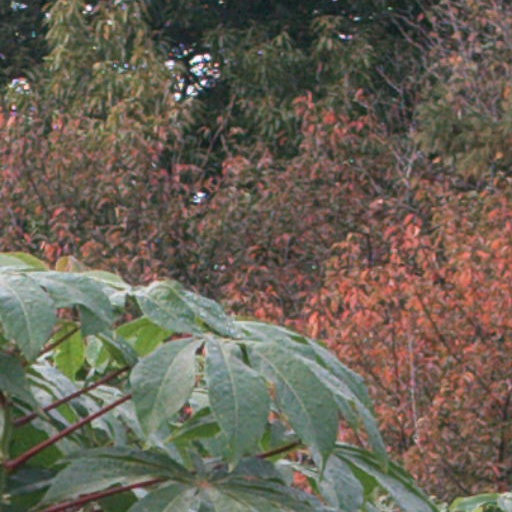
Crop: cassava